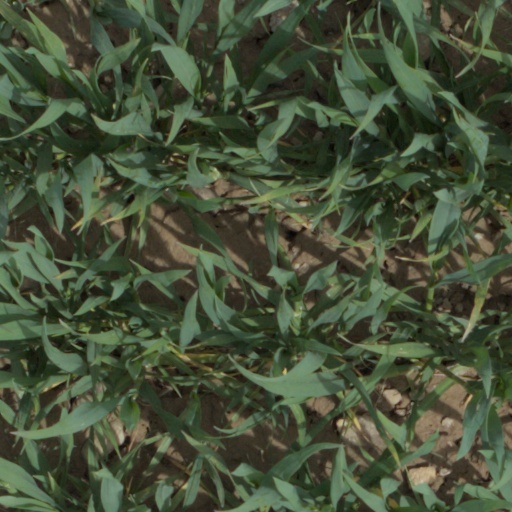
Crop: wheat